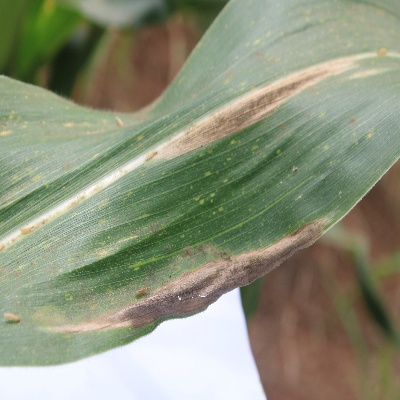
Crop: Maize
Condition: leaf blight